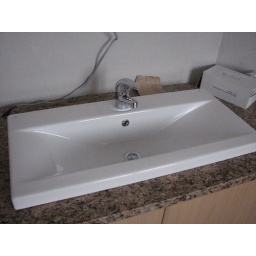
The main bathroom sink has been plumbed - previously it was just sitting in the counter, tapless.